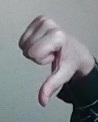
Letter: waw